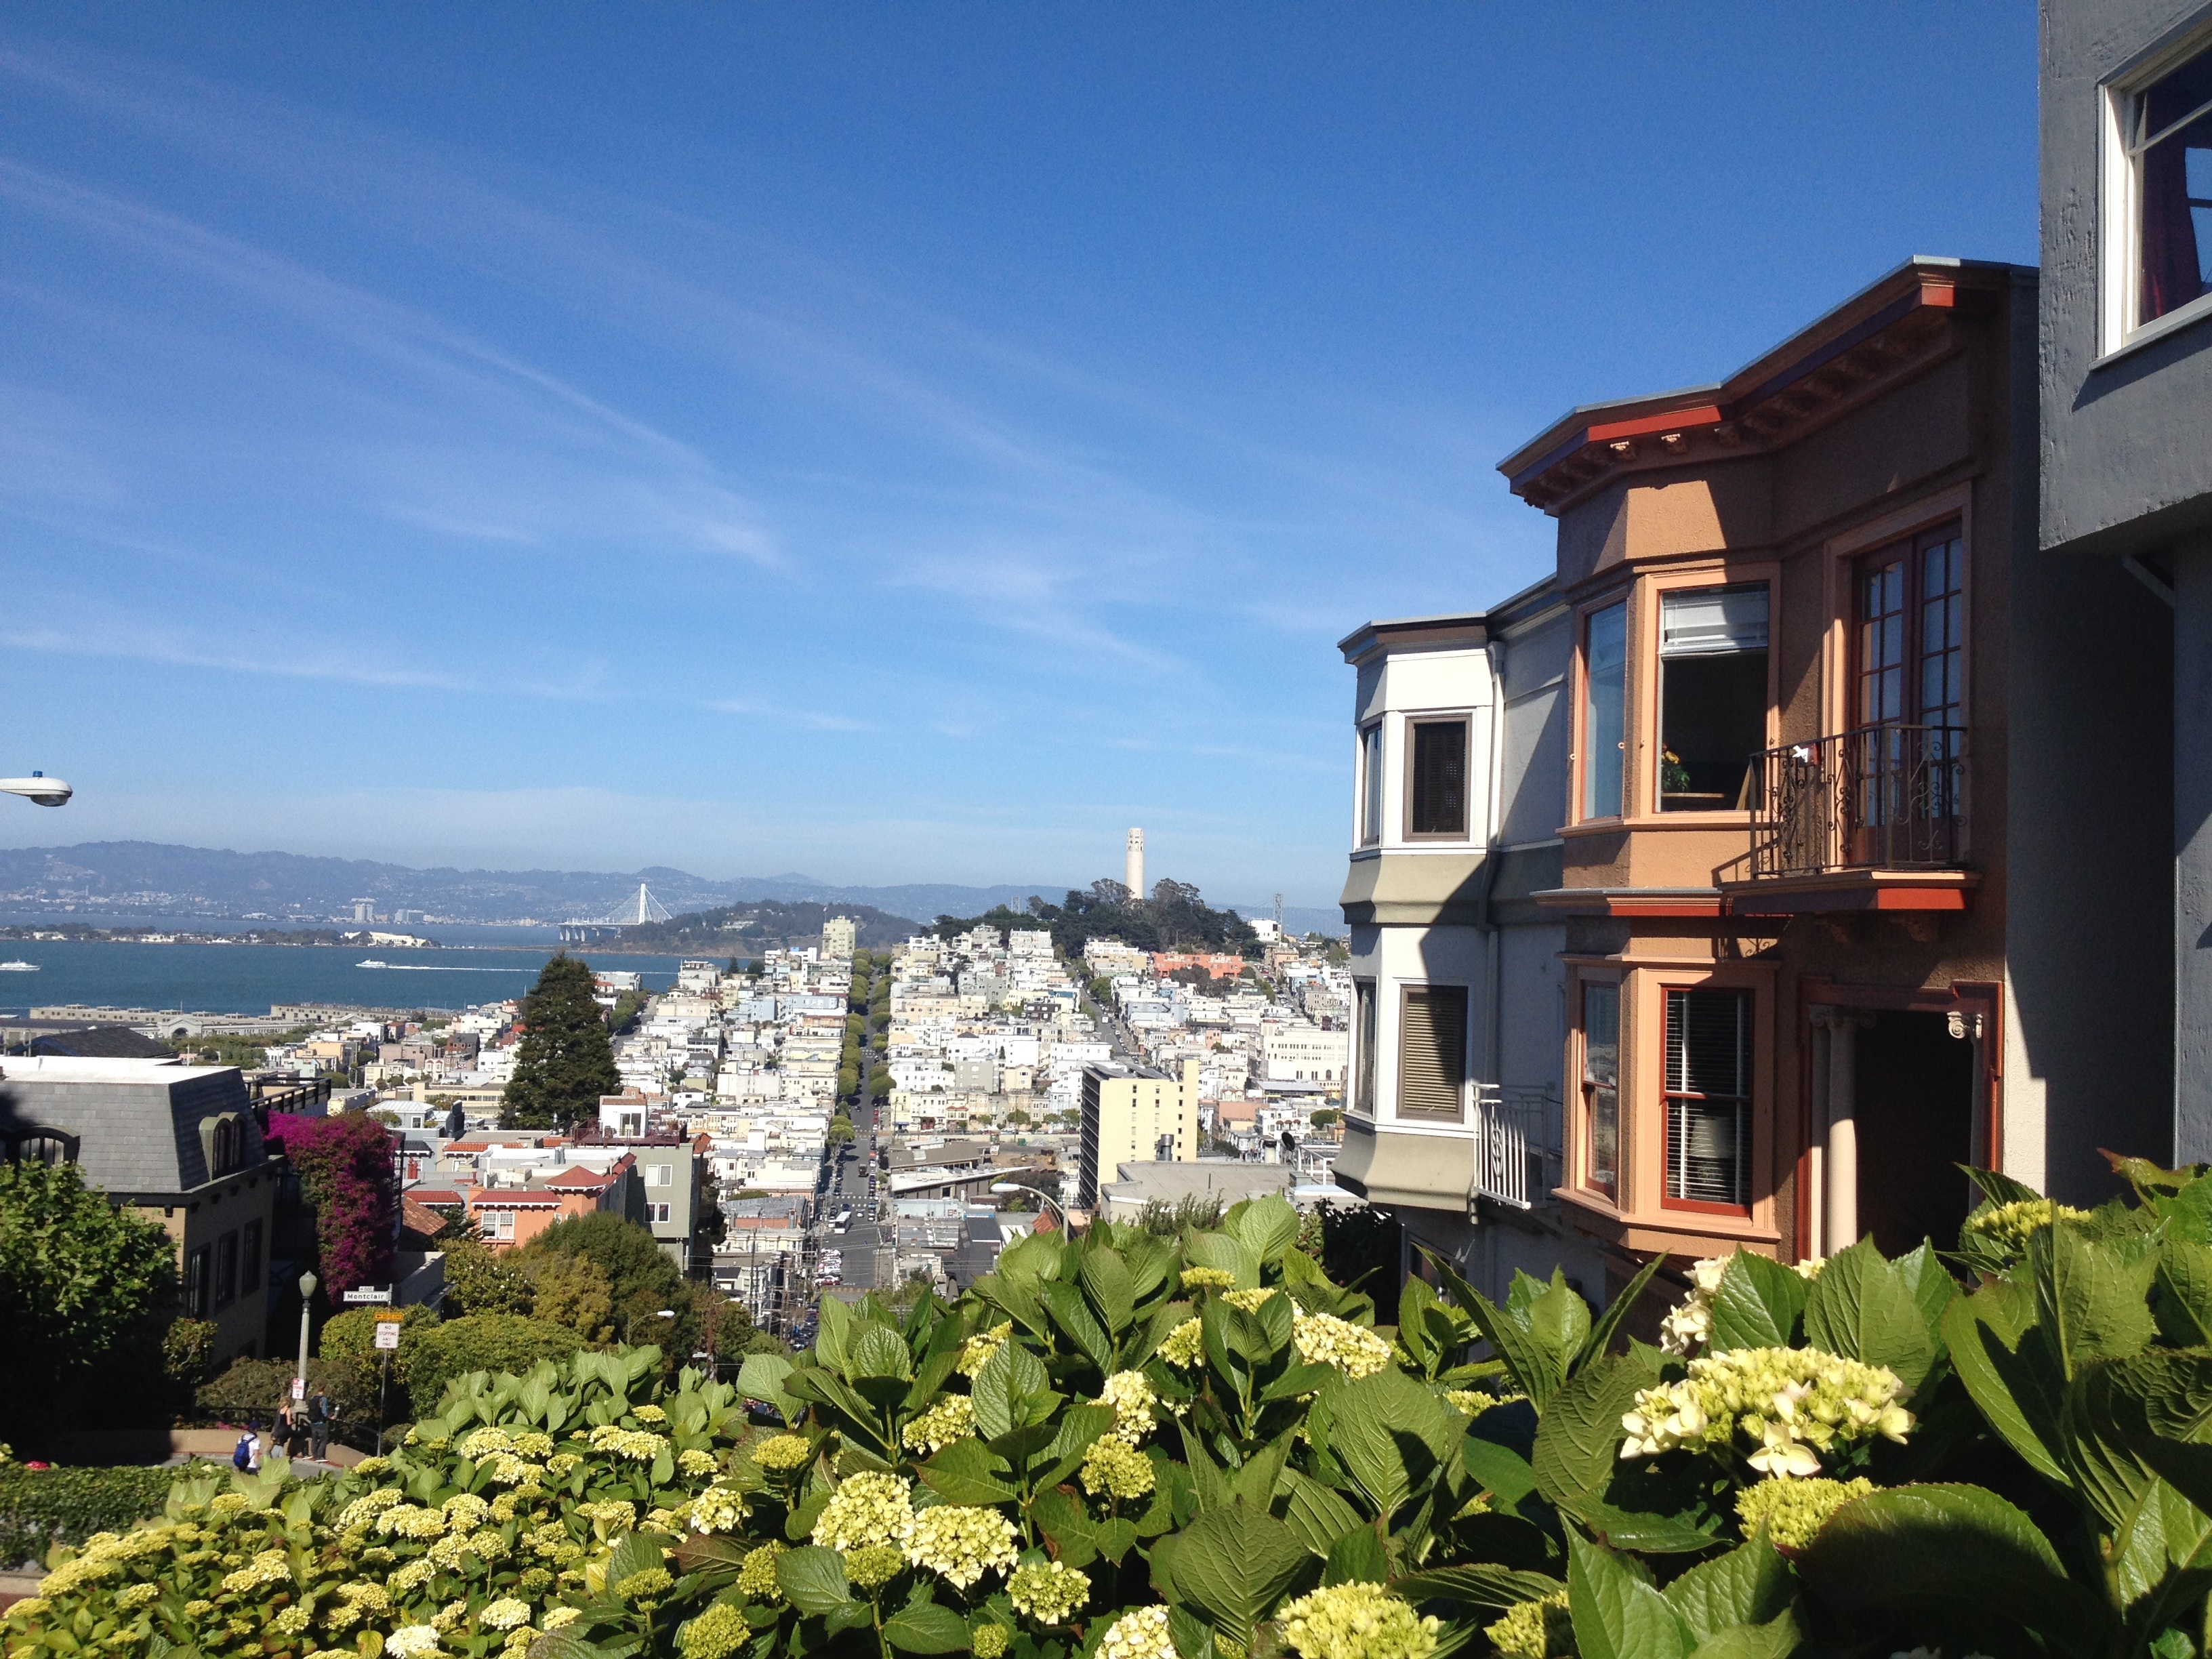
villa, mansion, house, flower, town, vacation, village, tourism, resort, estate, neighbourhood, residential area, human settlement